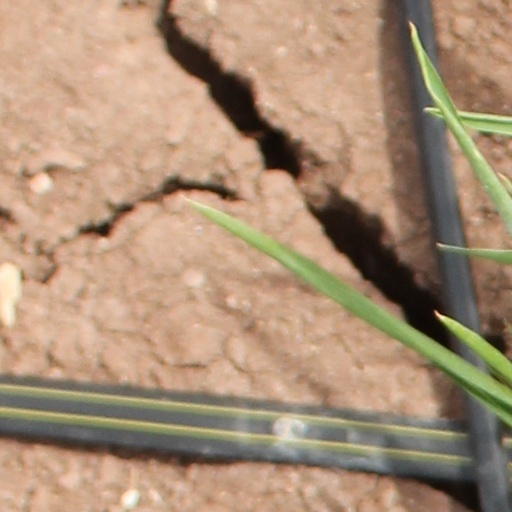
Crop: wheat